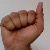
The image shows a hand gesture representing the letter 'A' in Indian Sign Language.